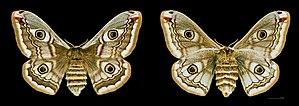
Le Petit paon de nuit est une espèce de lépidoptères de la famille des Saturniidae, de la sous-famille des Saturniinae et du genre Saturnia.